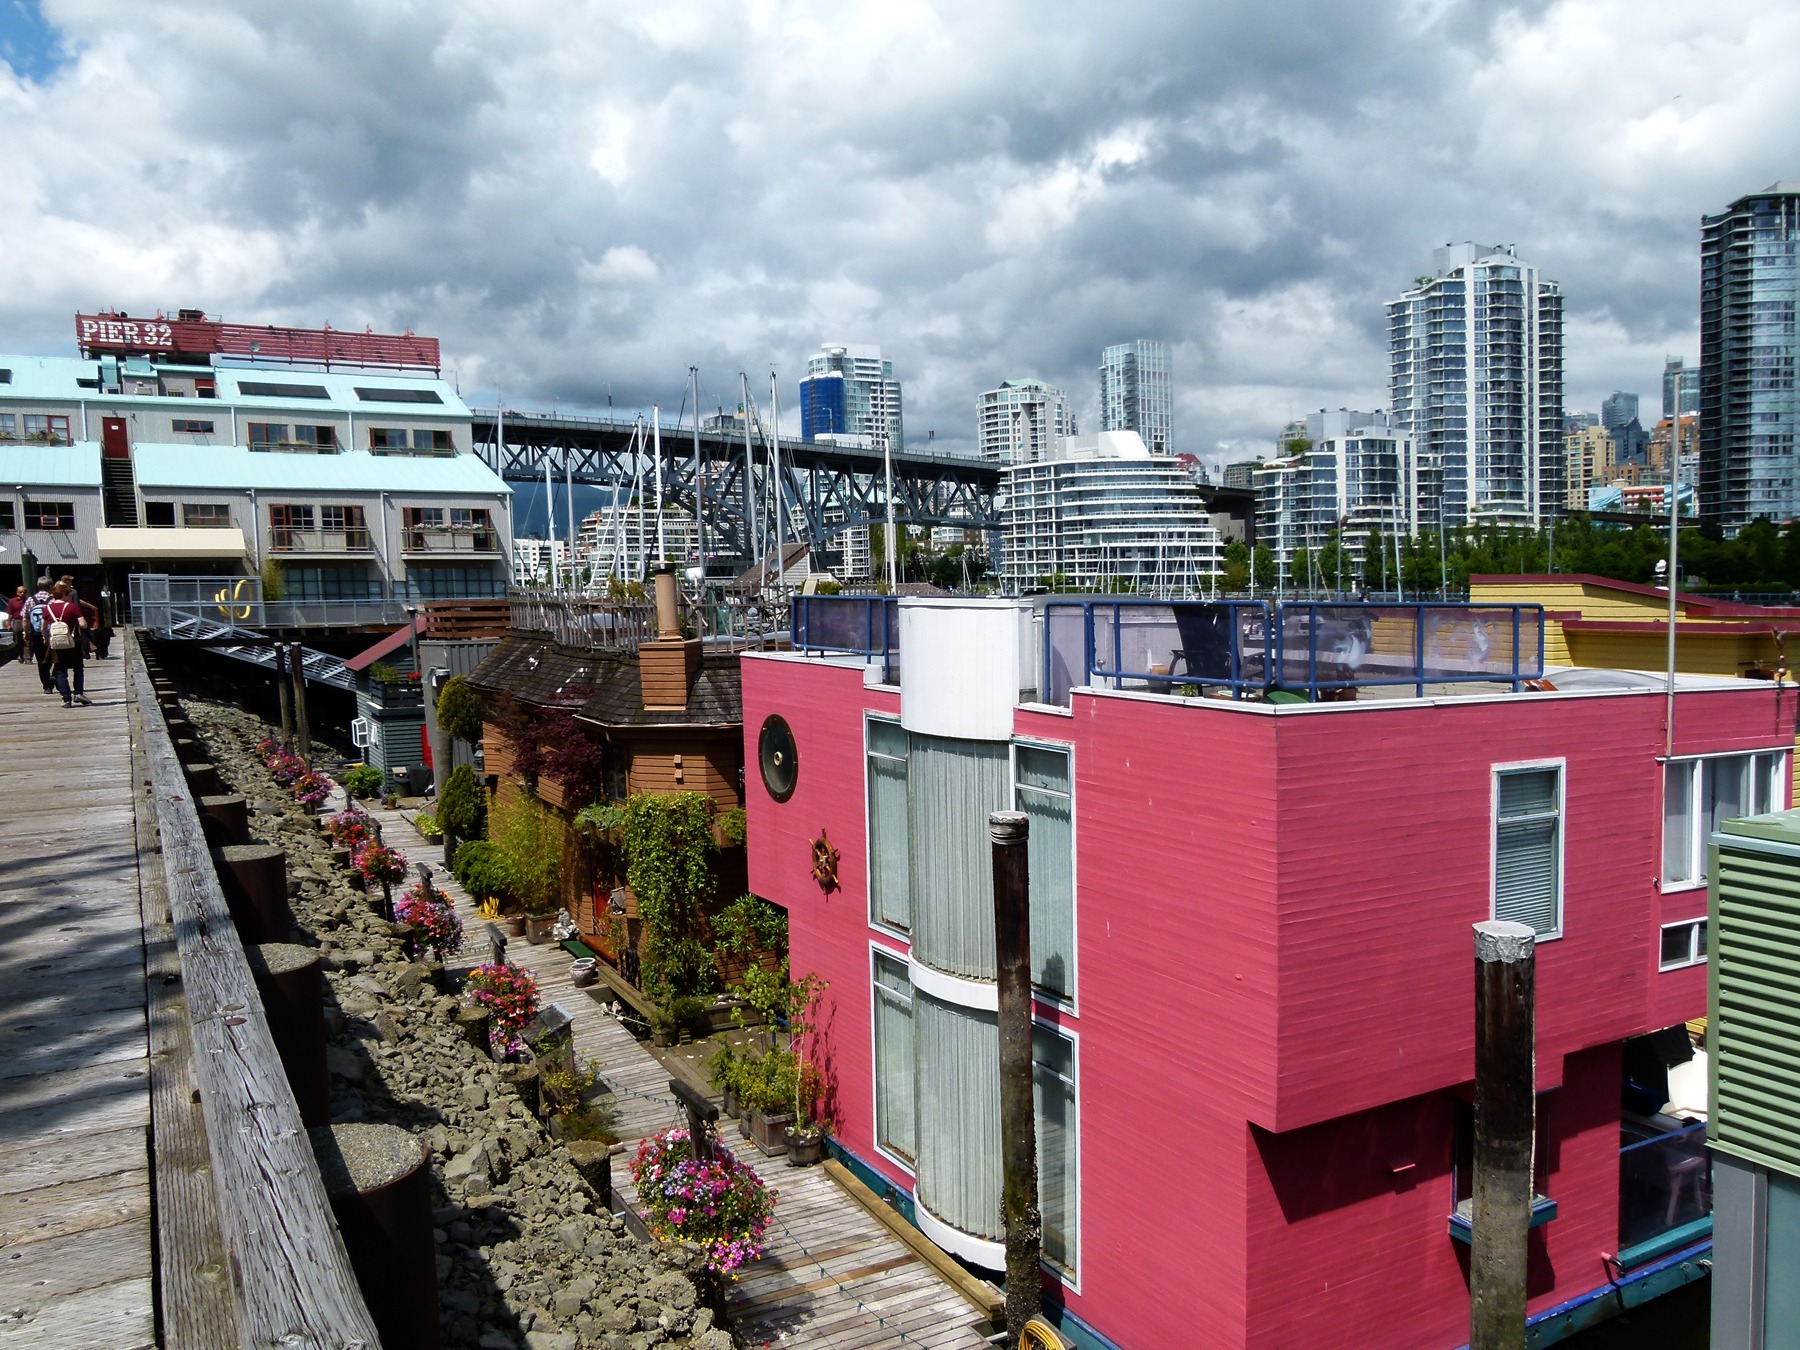
water, dock, bridge, city, walkway, cityscape, downtown, transport, vehicle, vancouver, waterway, public transport, plants, buildings, canada, british columbia, granville island, urban area, water housing